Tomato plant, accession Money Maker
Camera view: bottom (45 deg); turntable rotation: 60 degrees
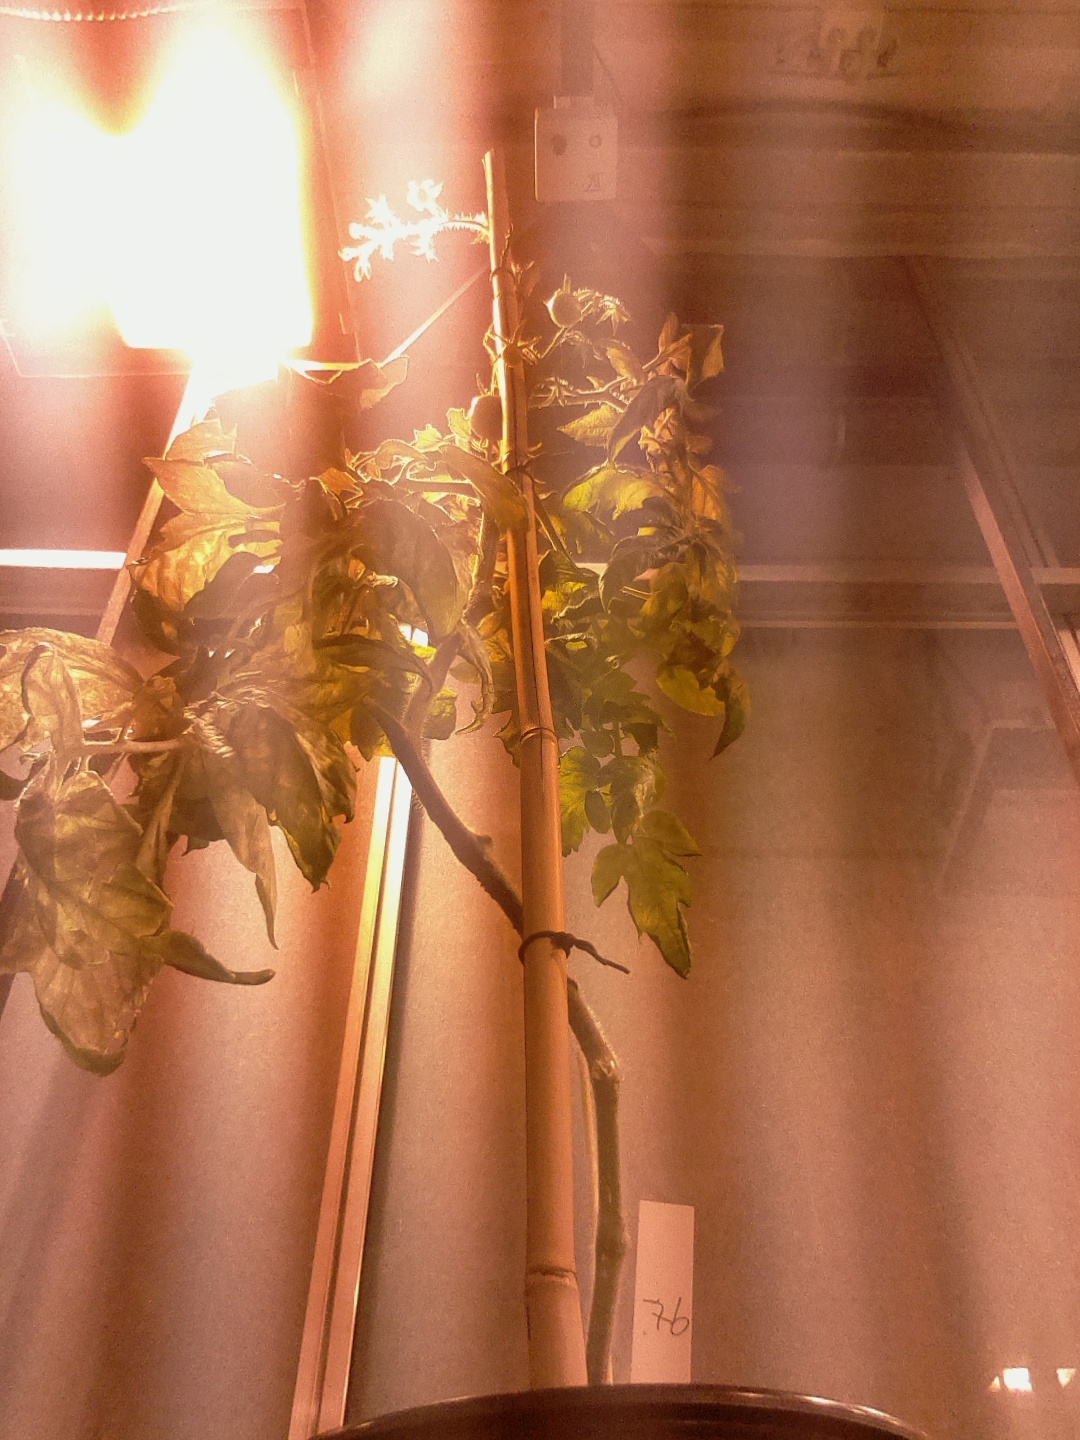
BBCH growth stage 74: 40%-50% of final fruit size